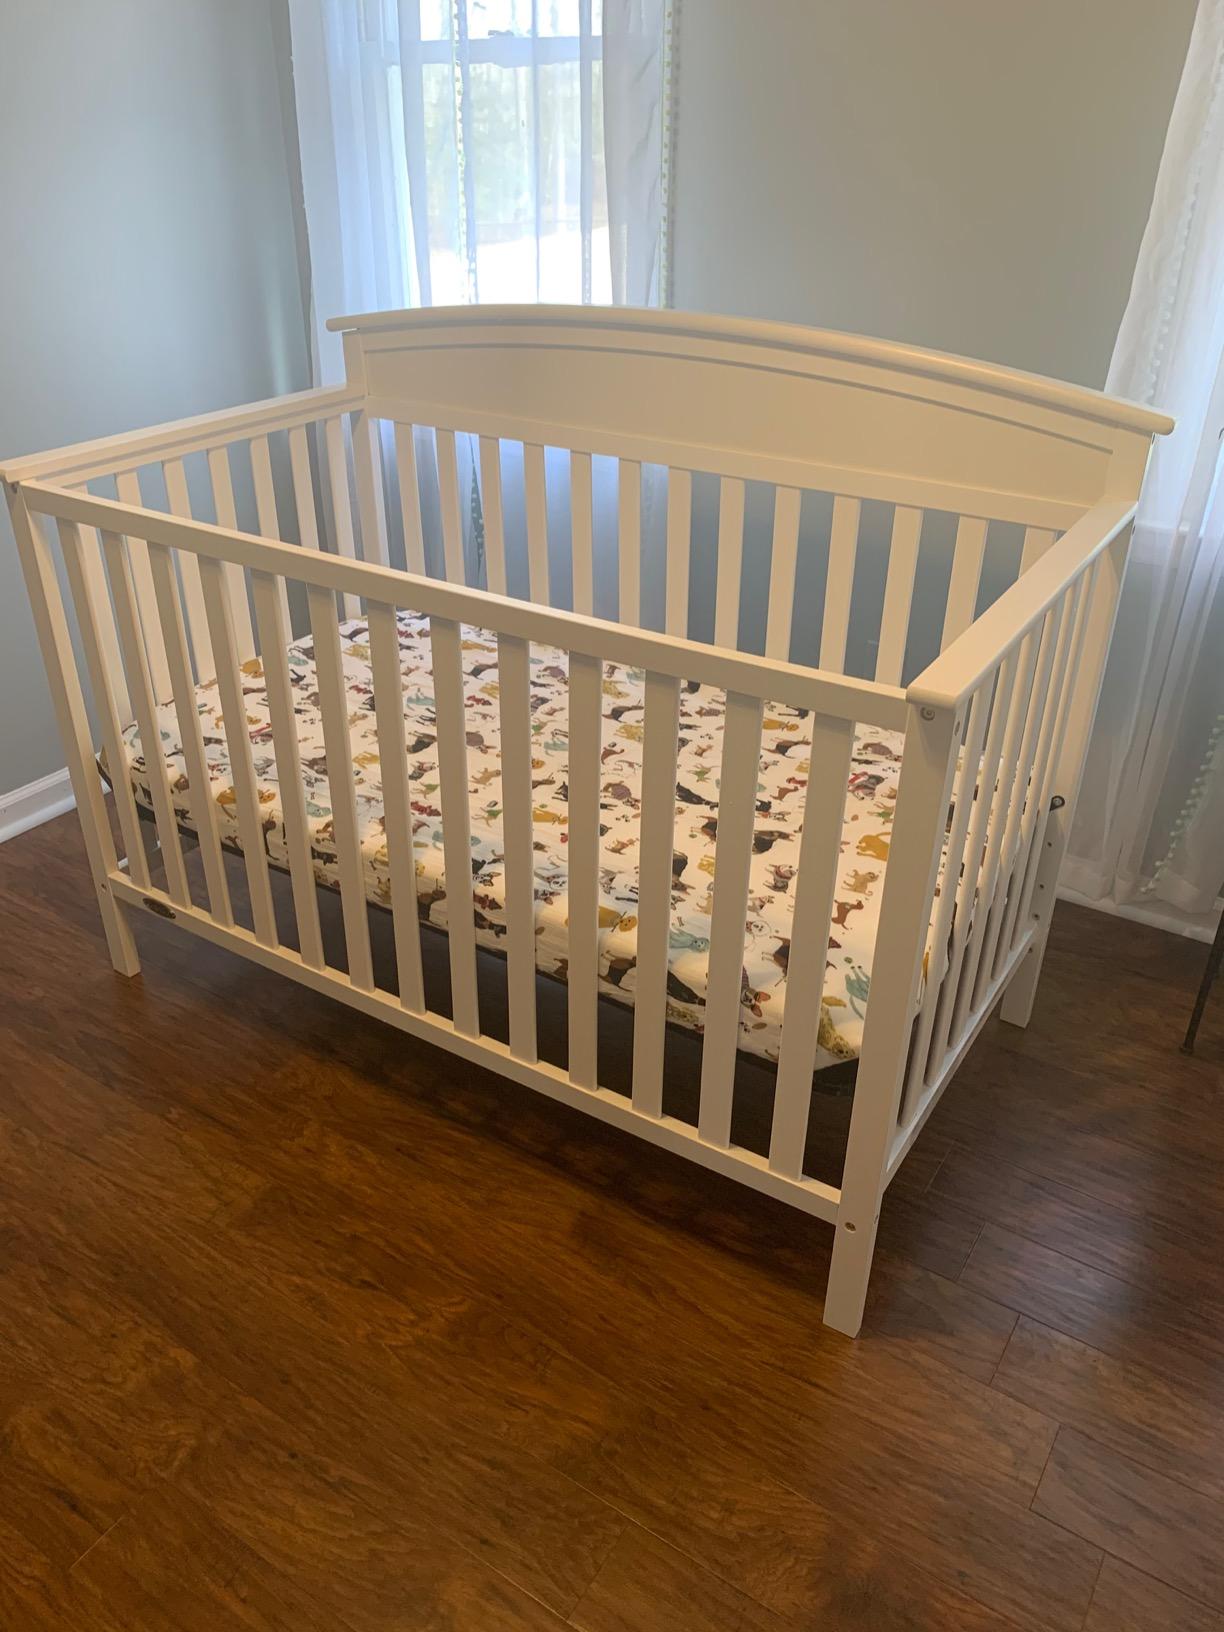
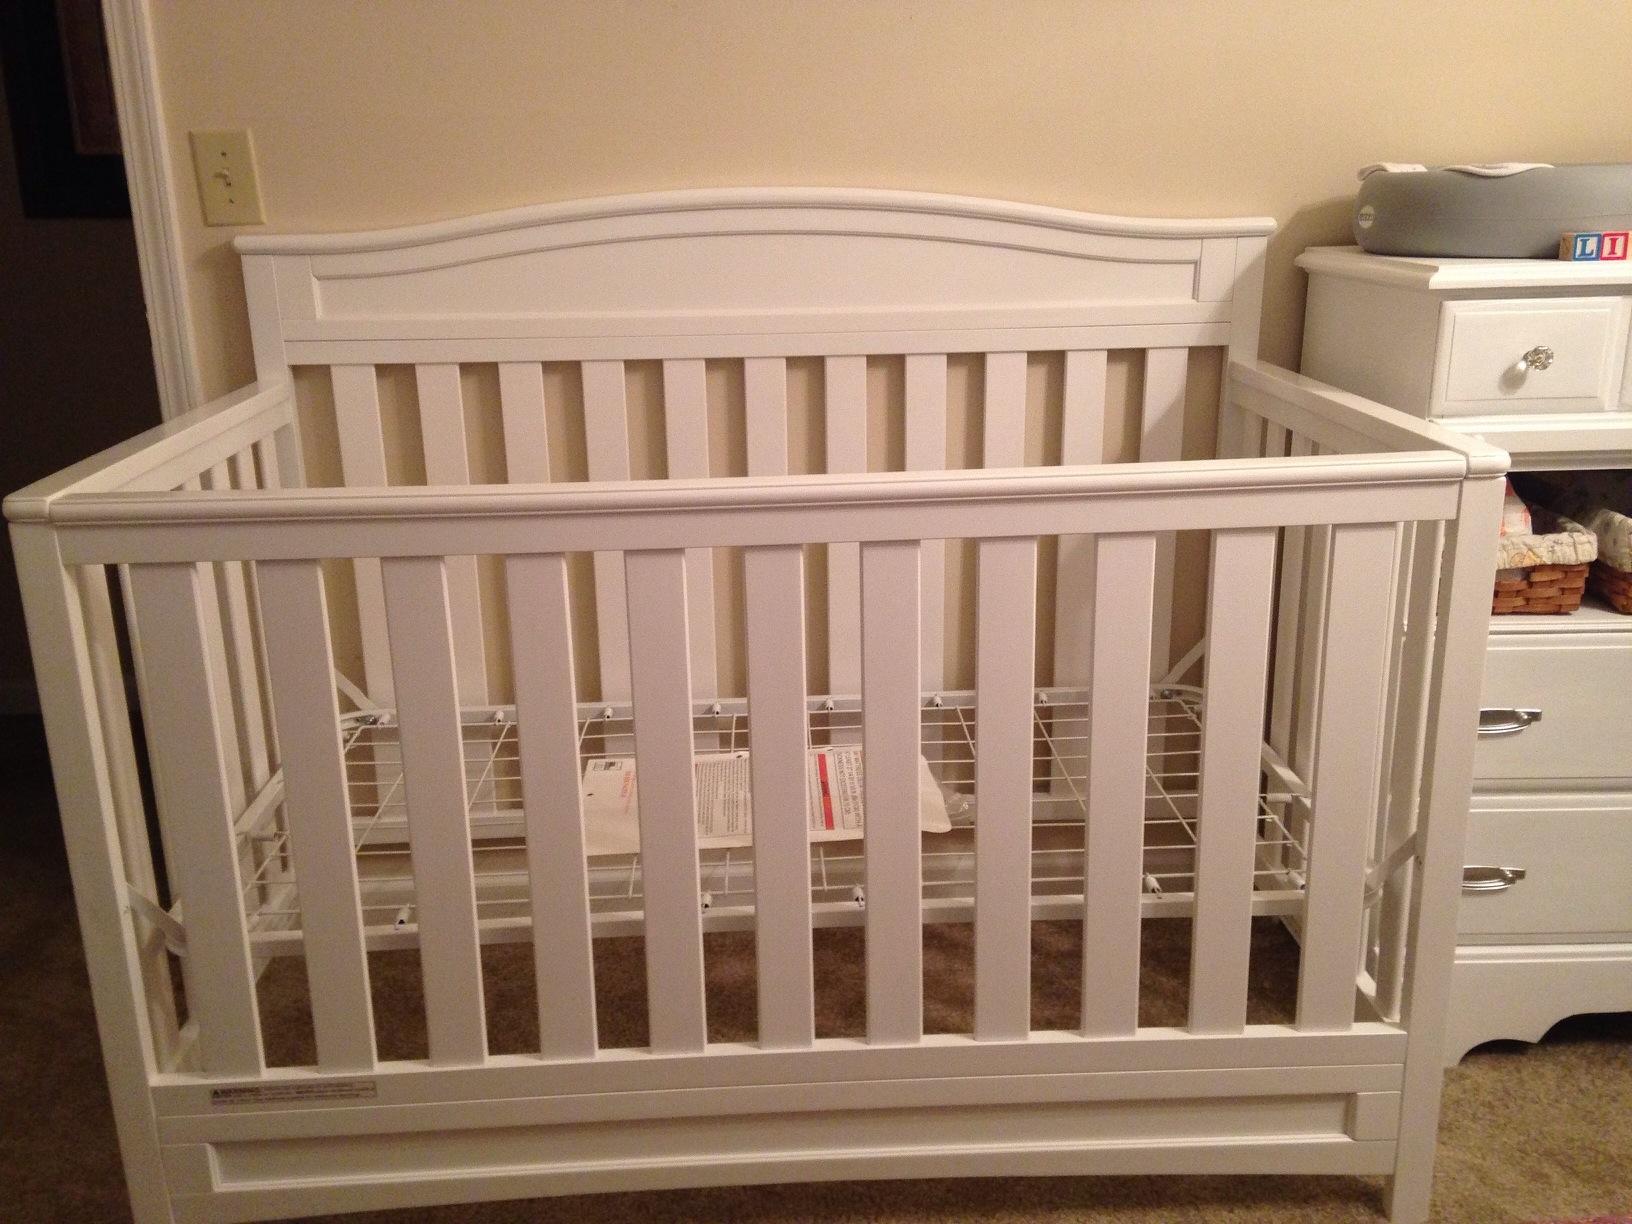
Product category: products_crib
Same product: no